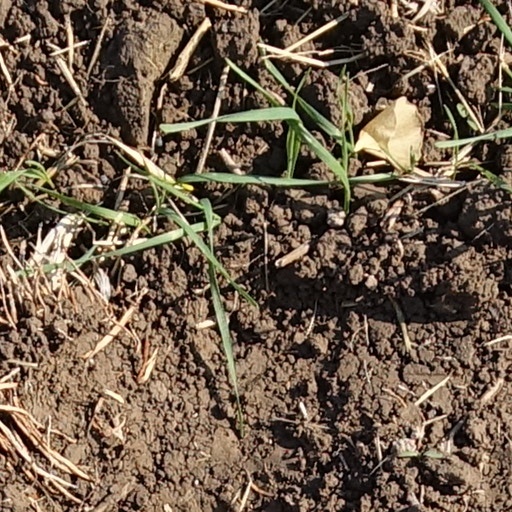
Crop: wheat